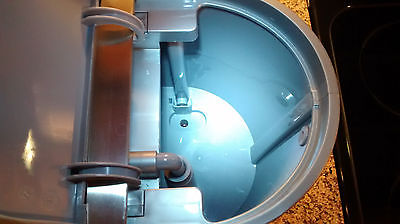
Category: coffee maker